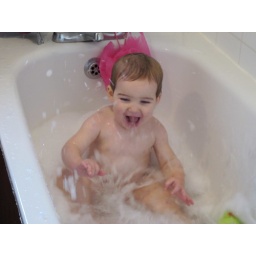
Much fun in the bath - honestly the bathroom floor is soaked by the time he gets out!